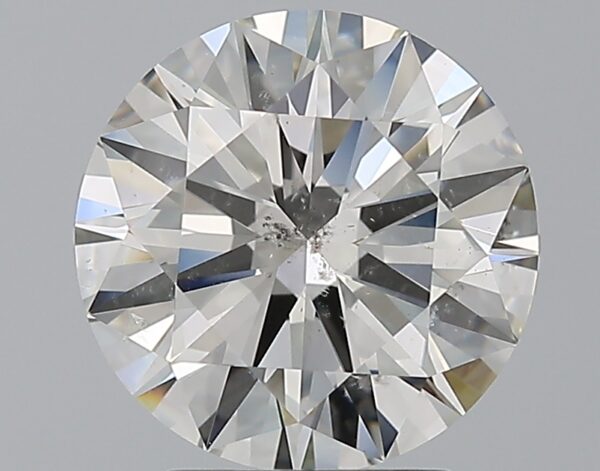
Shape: round
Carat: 3.01
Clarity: SI2
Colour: I
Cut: EX
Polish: EX
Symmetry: EX
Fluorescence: N
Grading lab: GIA
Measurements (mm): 9.37 x 9.43 x 5.58